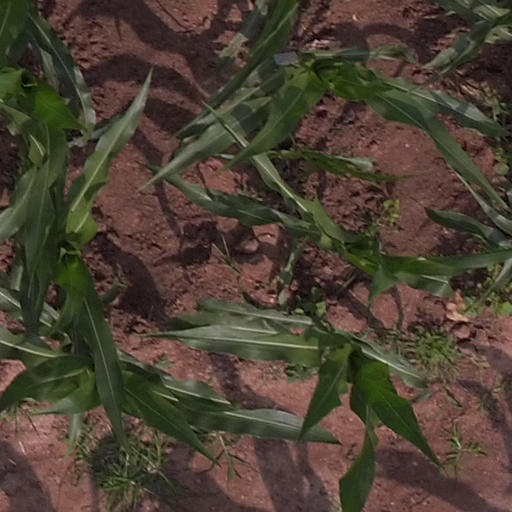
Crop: maize; corn